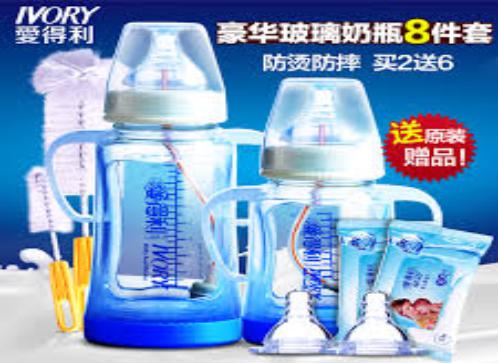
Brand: IVORY
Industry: Necessities